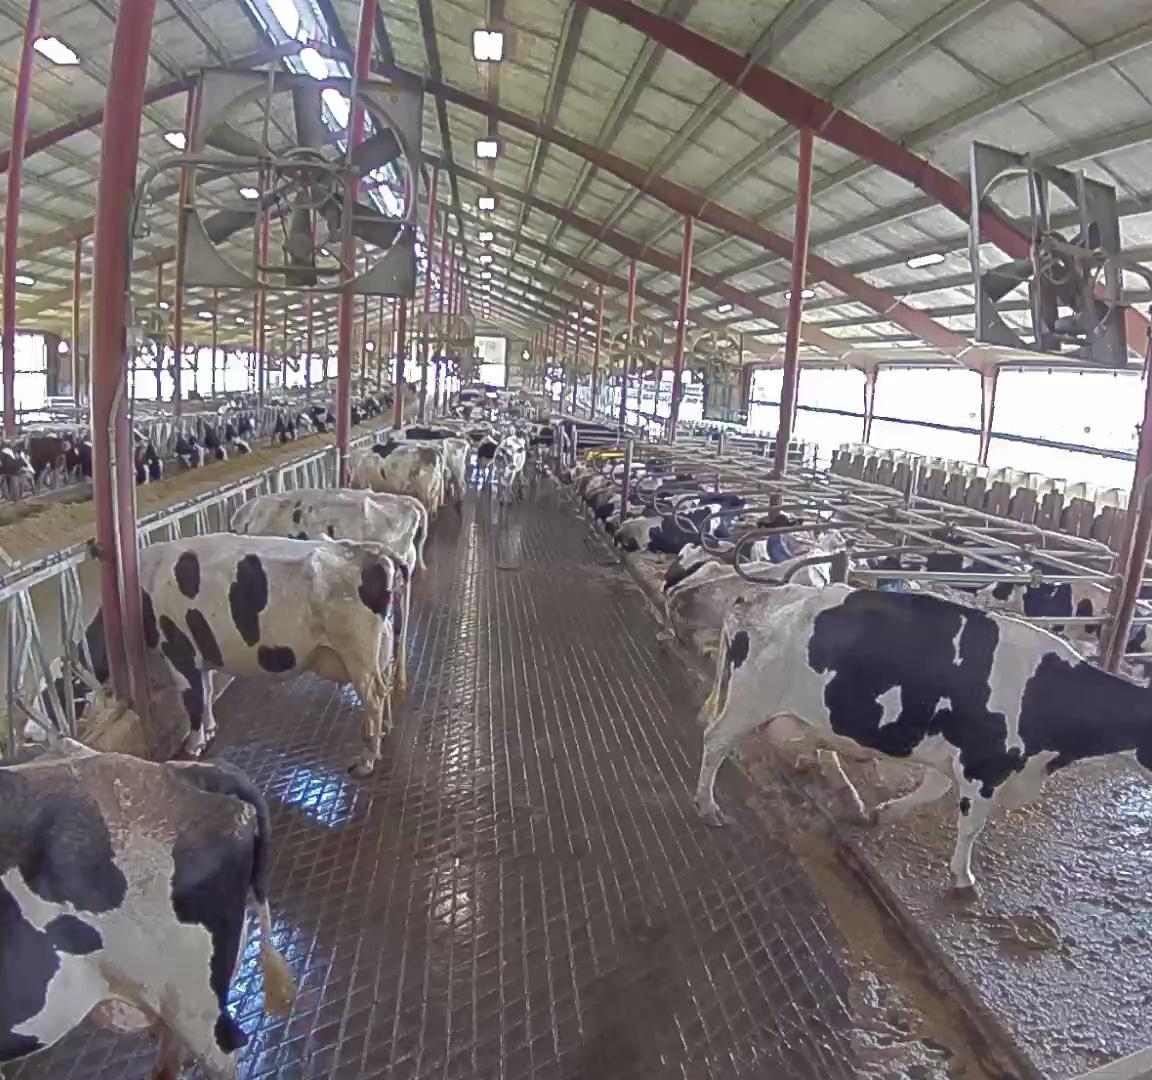
Number of cows: 11